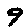
Label: 9